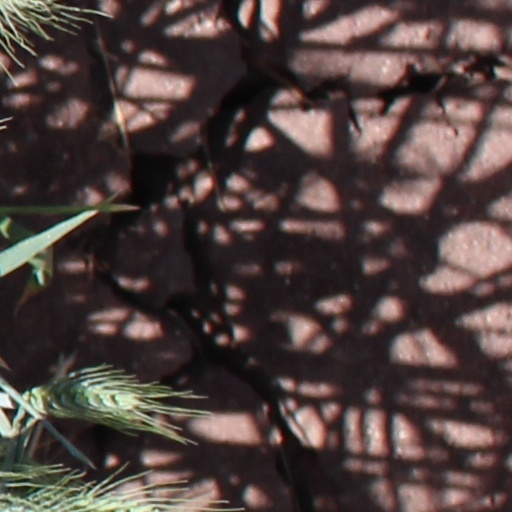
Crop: wheat